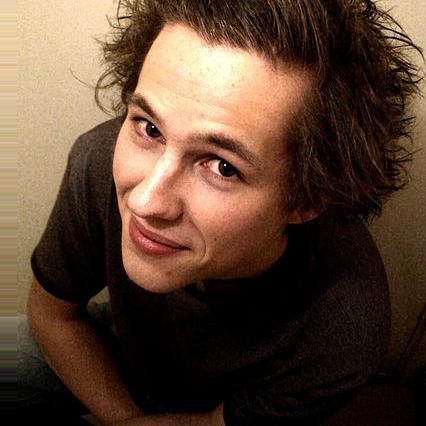
Age: 20